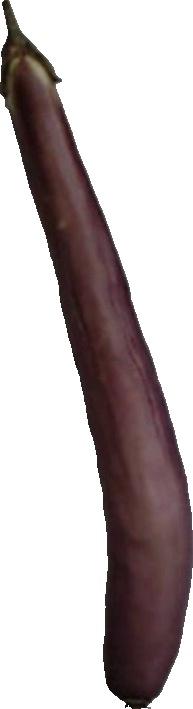
Label: eggplant_long_1